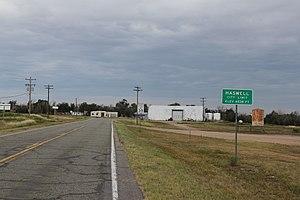
Haswell est une ville américaine située dans le comté de Kiowa dans le Colorado.